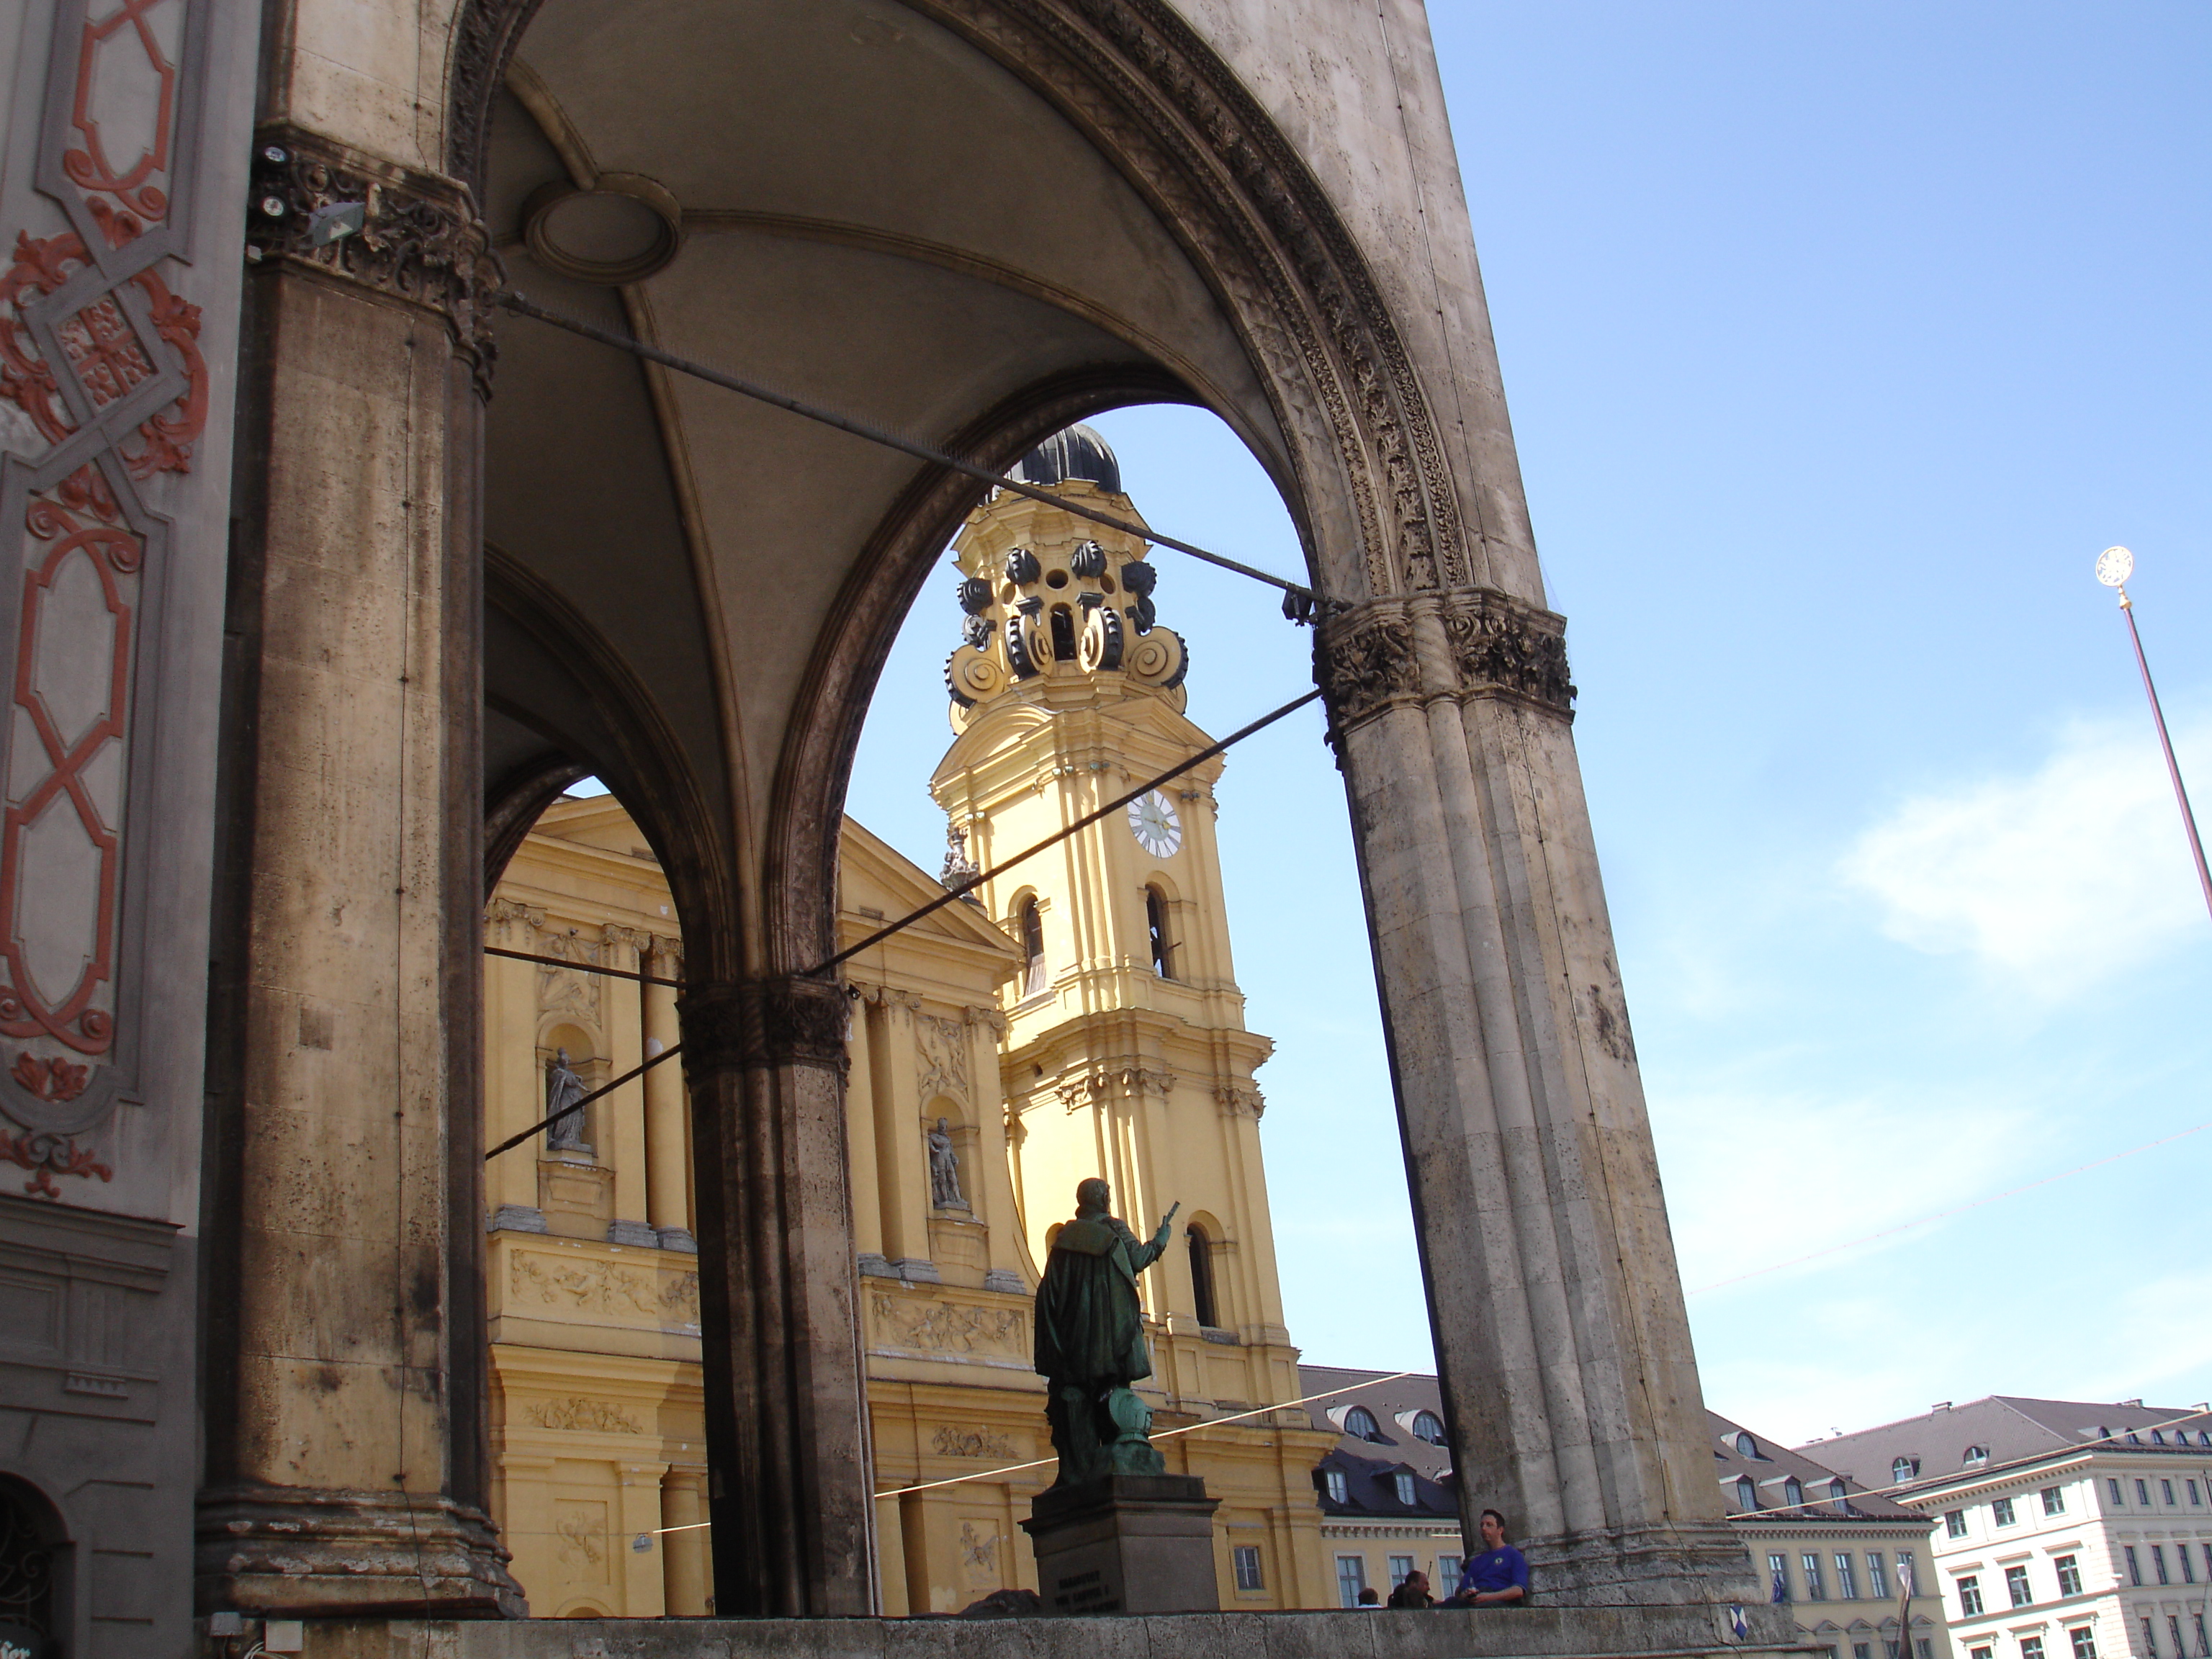
munich, arch, architecture, building, medieval architecture, arcade, sky, classical architecture, monument, column, place of worship, city, triumphal arch, history, gothic architecture, facade, convent, cathedral